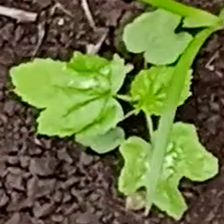
Weed species: Little_Mallow(Malva parviflora)